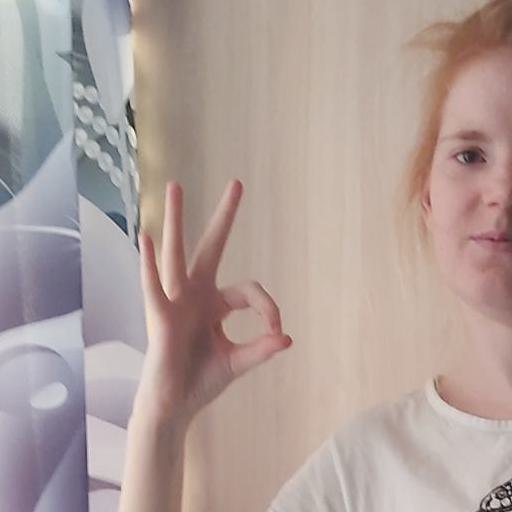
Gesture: ok